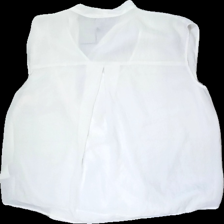
View: back
Type: Top
Category: Ladies
Brand: Kappahl
Brand text on label: XLNT
Colors: White
Material: 100% polyester
Cut: Regular, V-collar
Size: XL
Season: Summer
Price range: 100-150
Recommended usage: Reuse
Description: White top from XLNT by KappAhl. Size XL. Good condition.